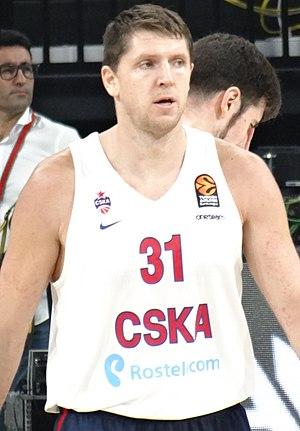
Viktor Vladimirovitch Khryapa, né le 3 août 1982 à Kiev en RSS d'Ukraine, est un joueur russe de basket-ball.